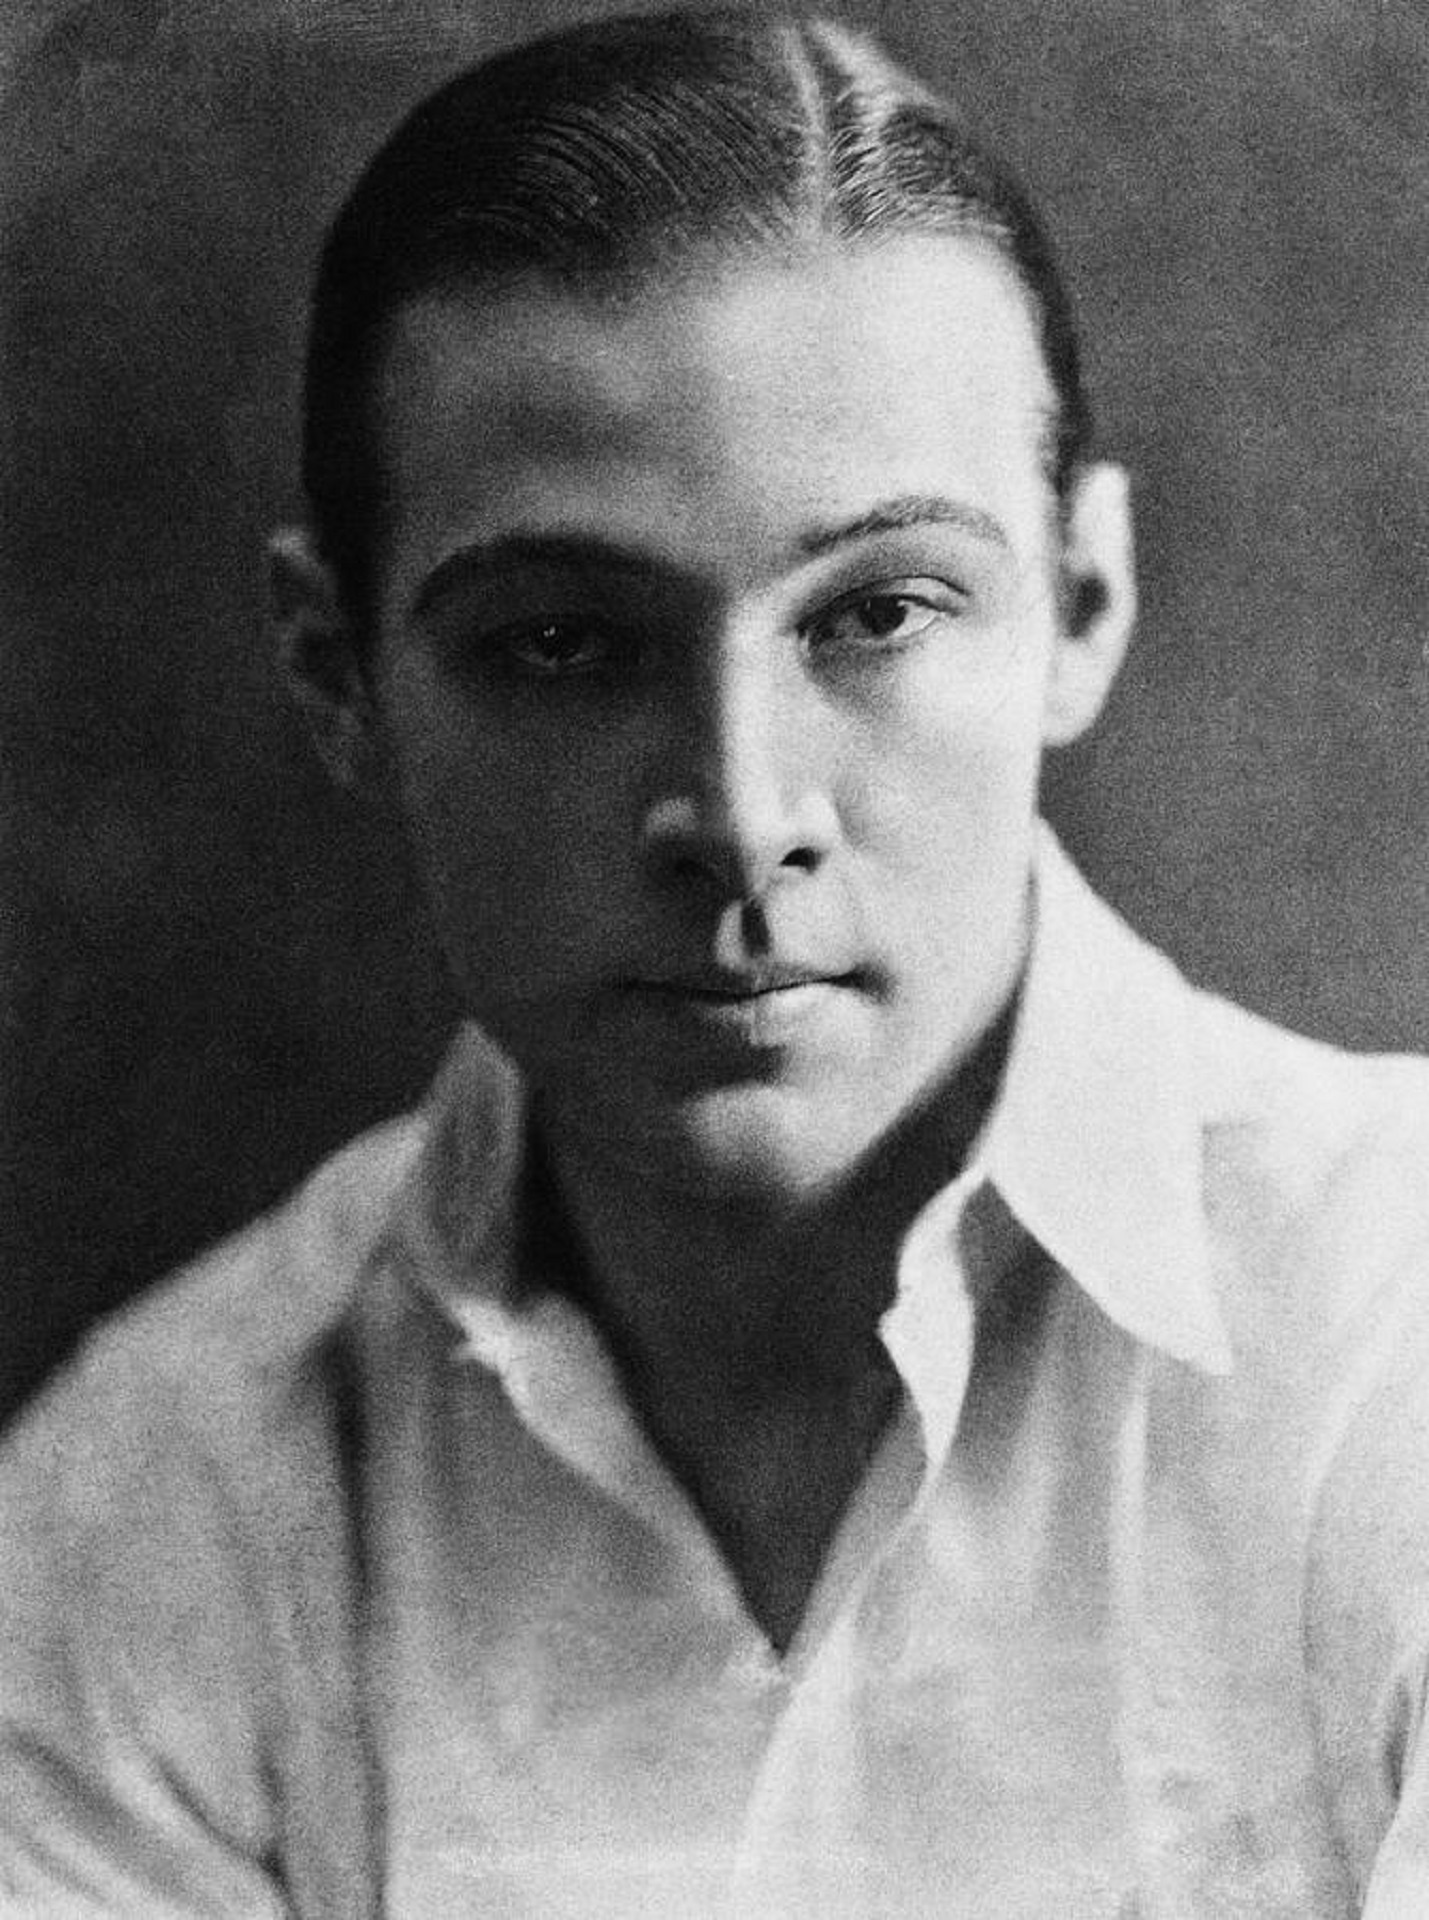
man, person, black and white, hair, vintage, hollywood, portrait, profession, monochrome, hairstyle, dancer, stage, gentleman, drawing, cinema, icon, films, silent, italian, actor, movies, monochrome photography, valentino, facial hair, rudolph valentino, sex symbol, latin lover